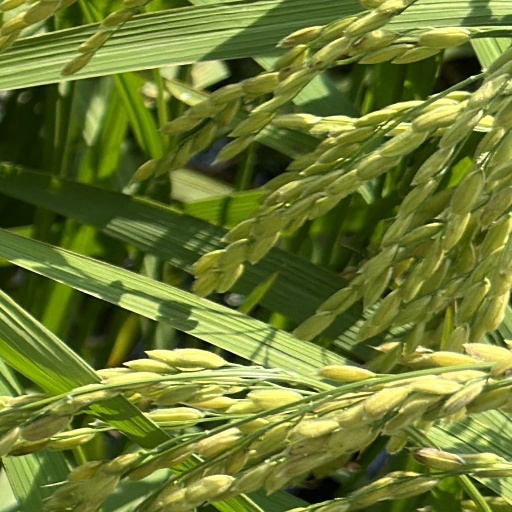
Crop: rice